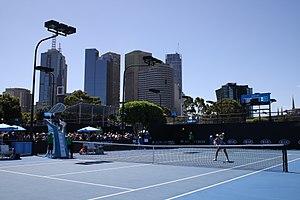
Australian Open Court 10, Janvier 2017